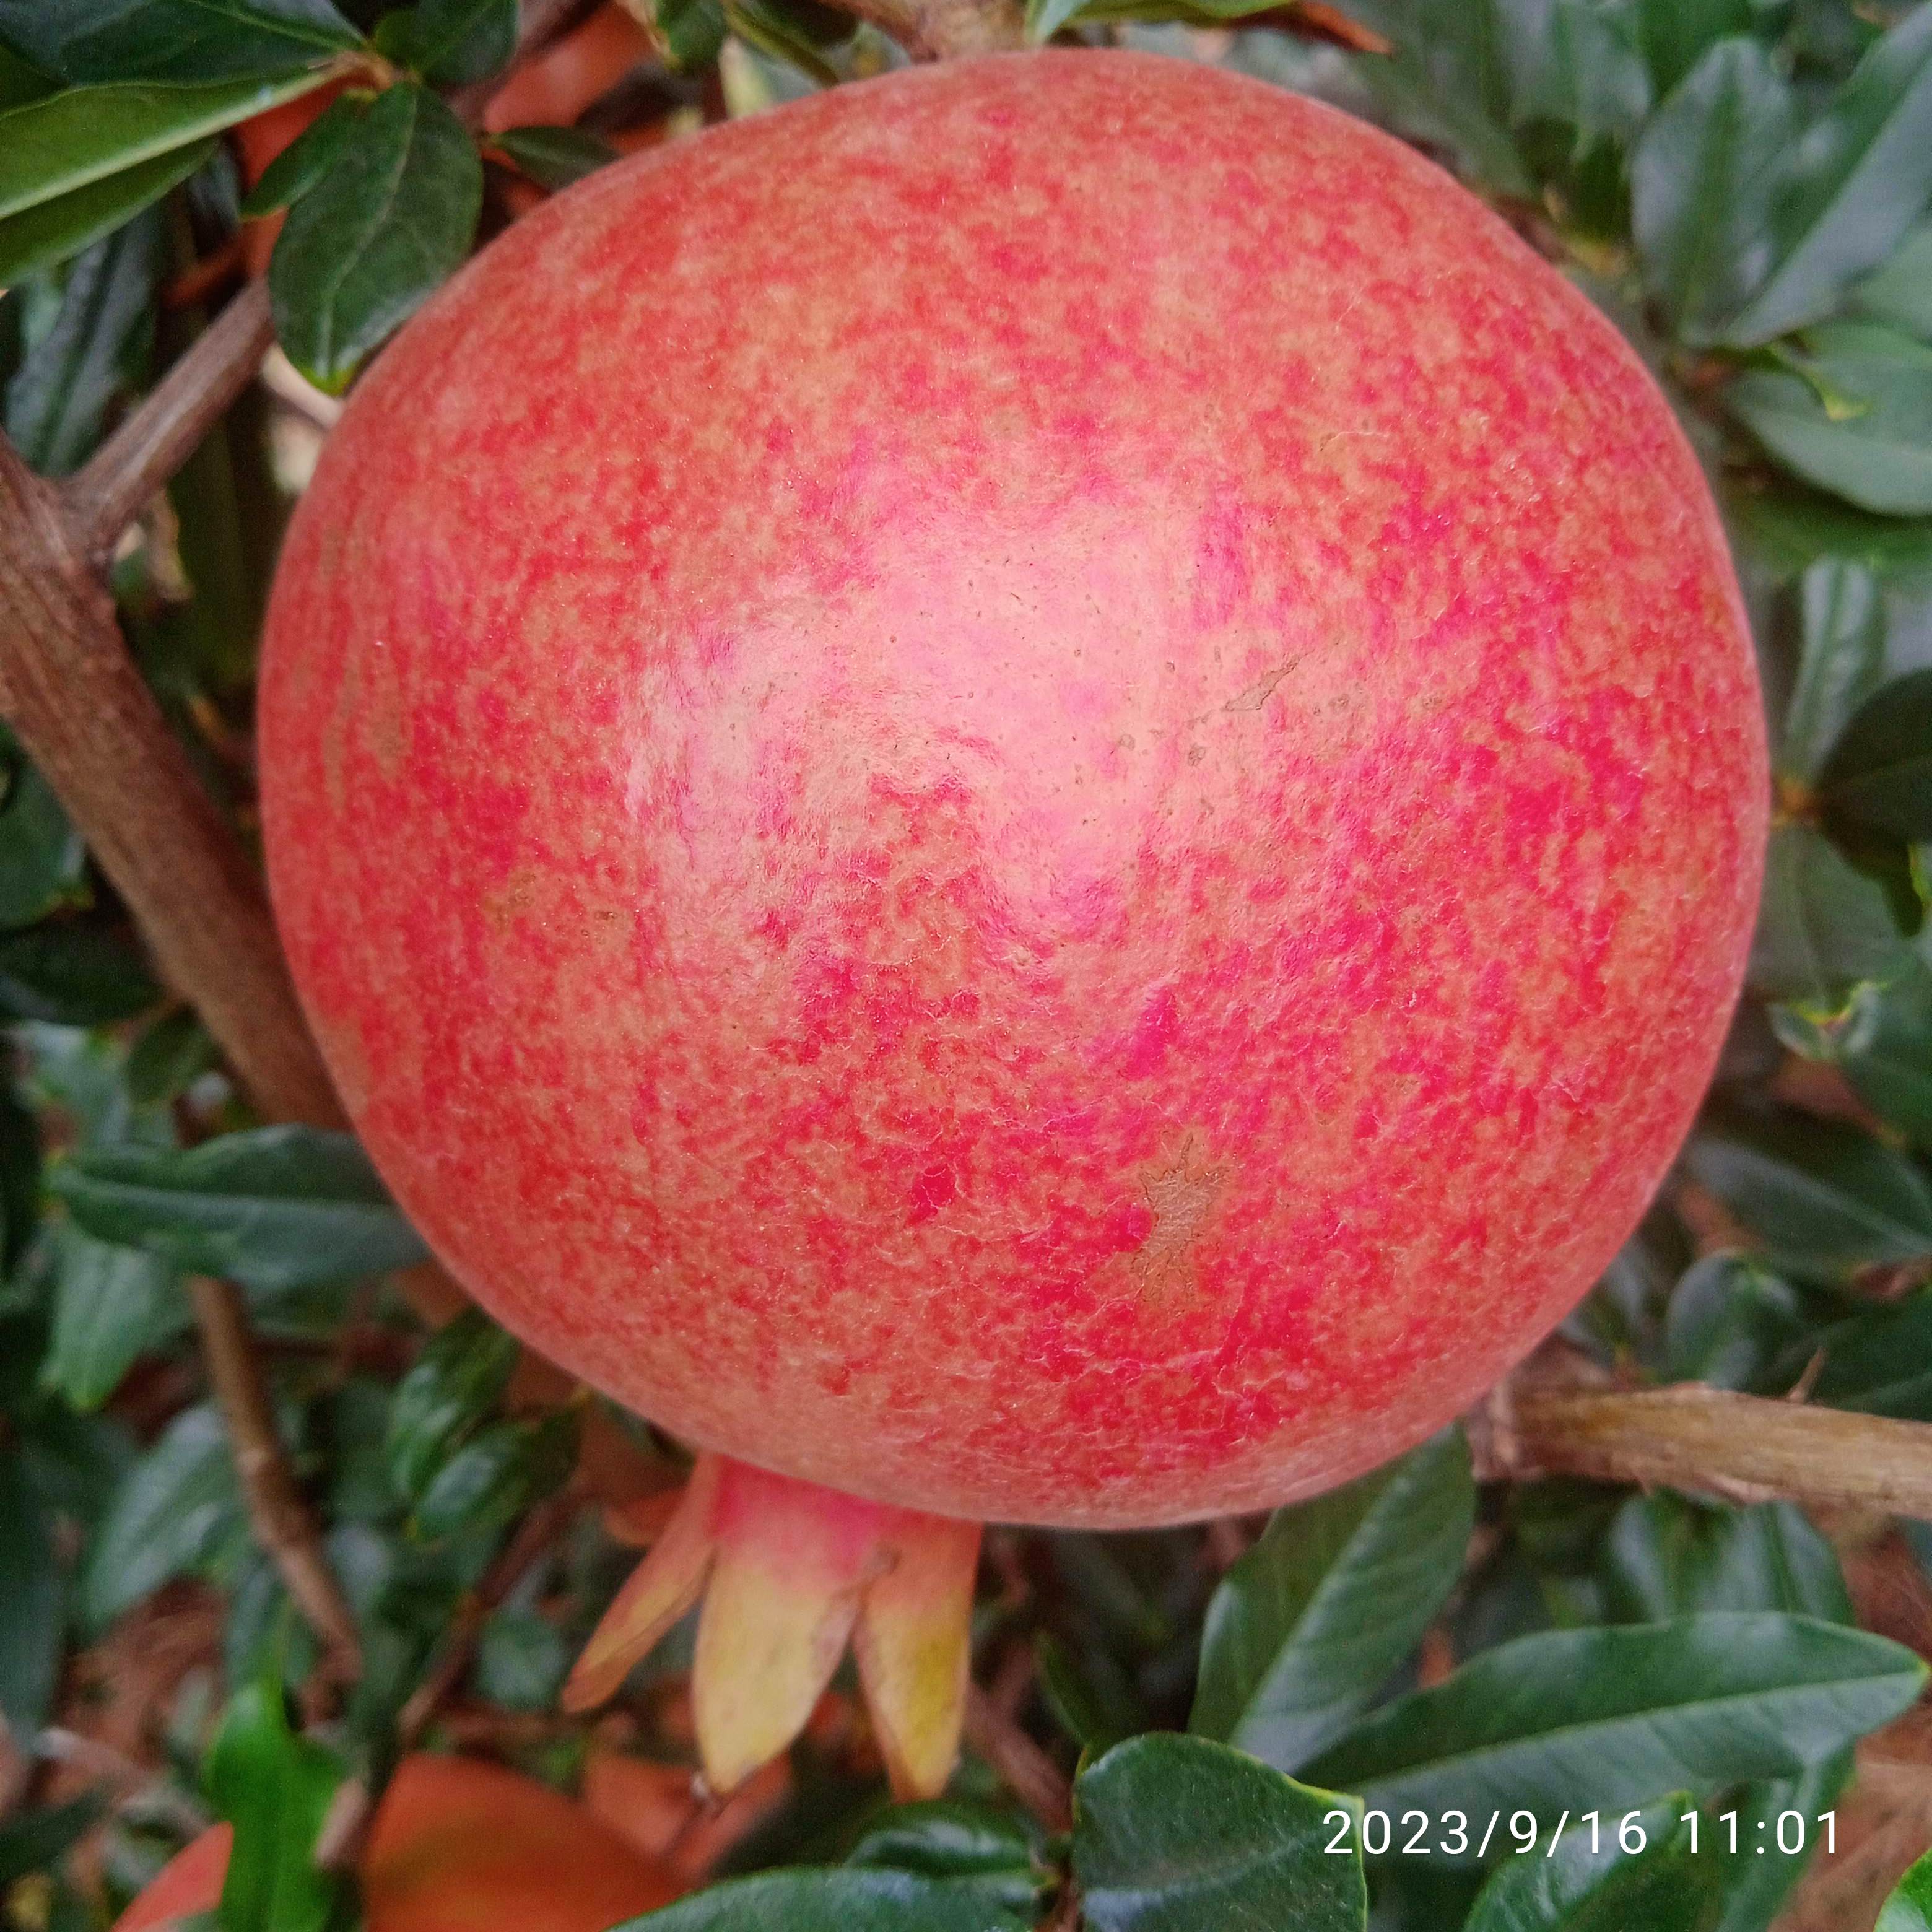
Label: Healthy